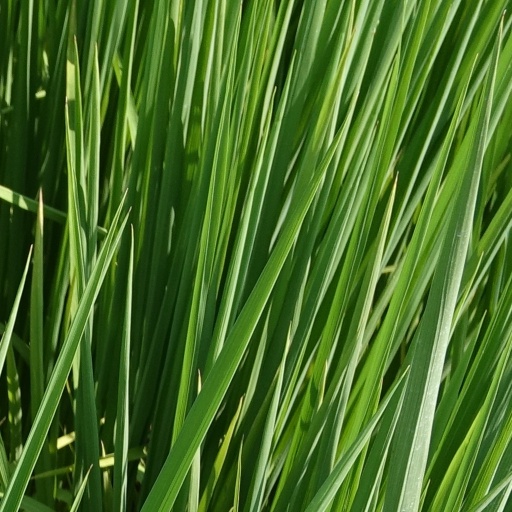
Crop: rice